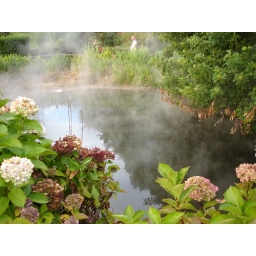
Hot Spring Pool in Rotarua (Note the white, red, and blue flowers from the acid and alkali bubblings)